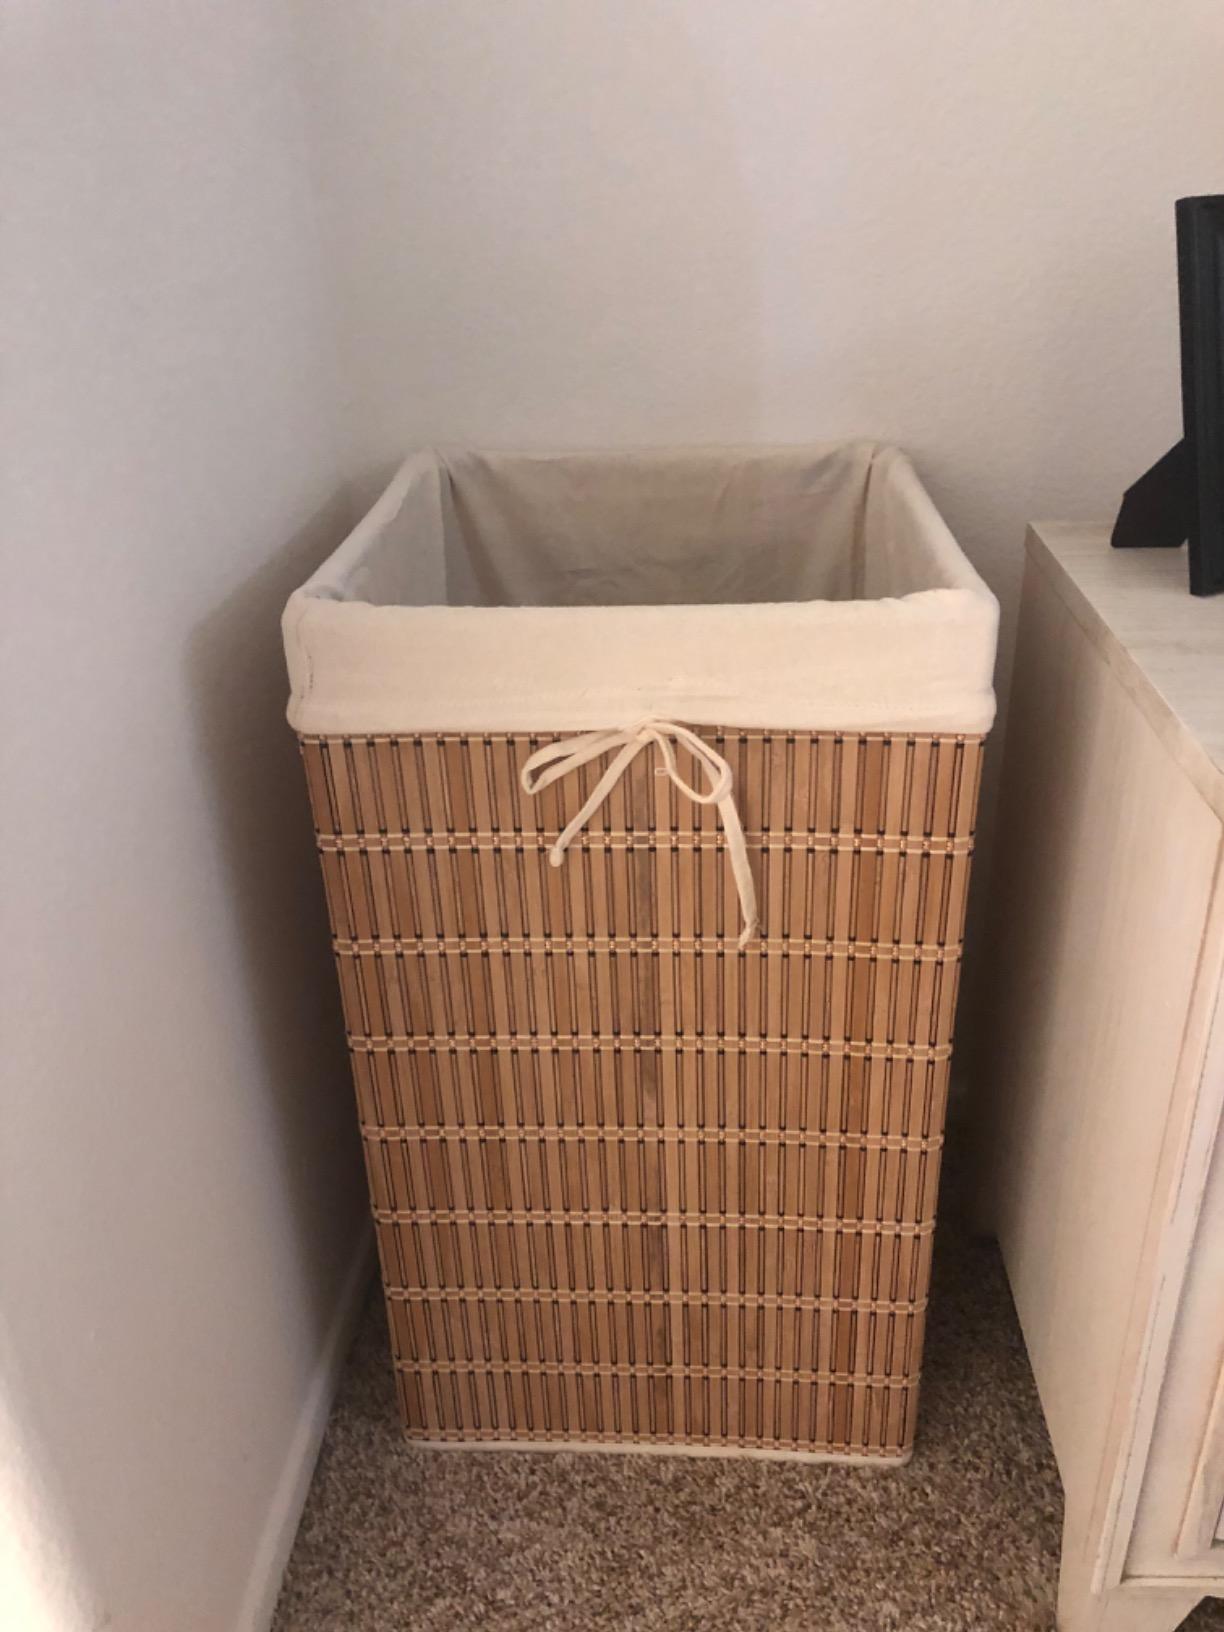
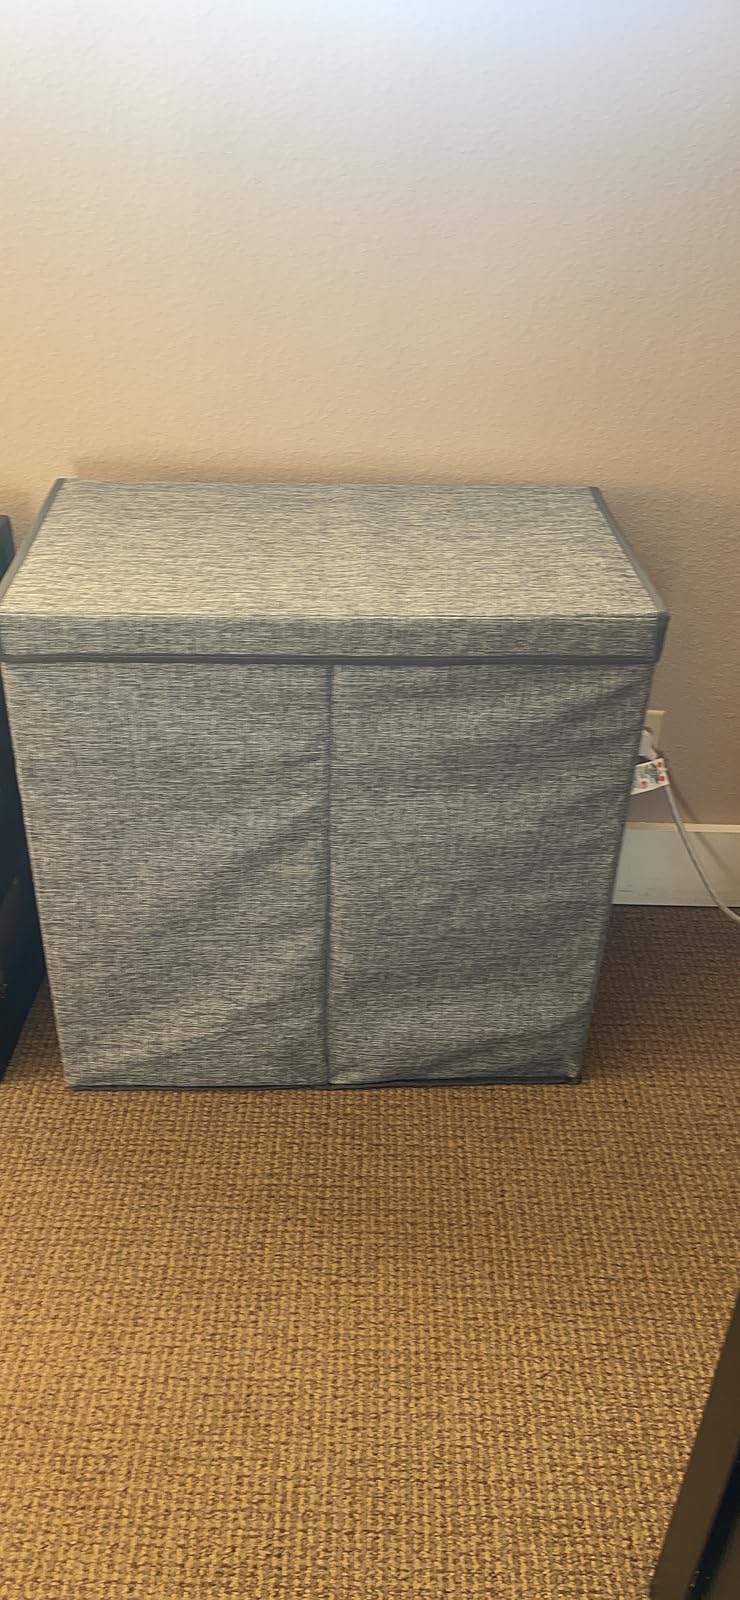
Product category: items_hamper
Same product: no